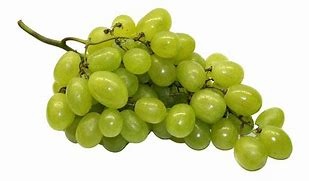
Label: grape